Dorchester Abbey

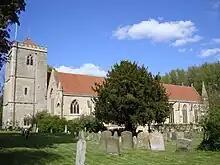
Dorchester Abbey viewed from the south

The Abbey Church of St Peter and St Paul, more usually called Dorchester Abbey, is a Church of England parish church in Dorchester on Thames, Oxfordshire, about southeast of Oxford. It was formerly a Norman abbey church and was built on the site of a Saxon cathedral.